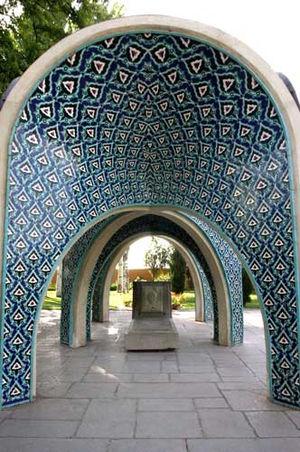
Kamal-ol-Molk, de son vrai nom Mirza Muhammad Ghaffari, né en 1846 et mort le 18 août 1940, est un peintre iranien.